Arnold Schoenberg

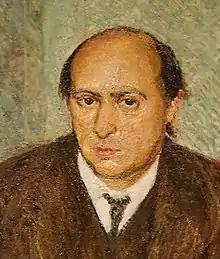
Portrait of Arnold Schoenberg by Richard Gerstl, circa June 1905

File:Schoenberg - Piano Piece op.33a tone row.mid